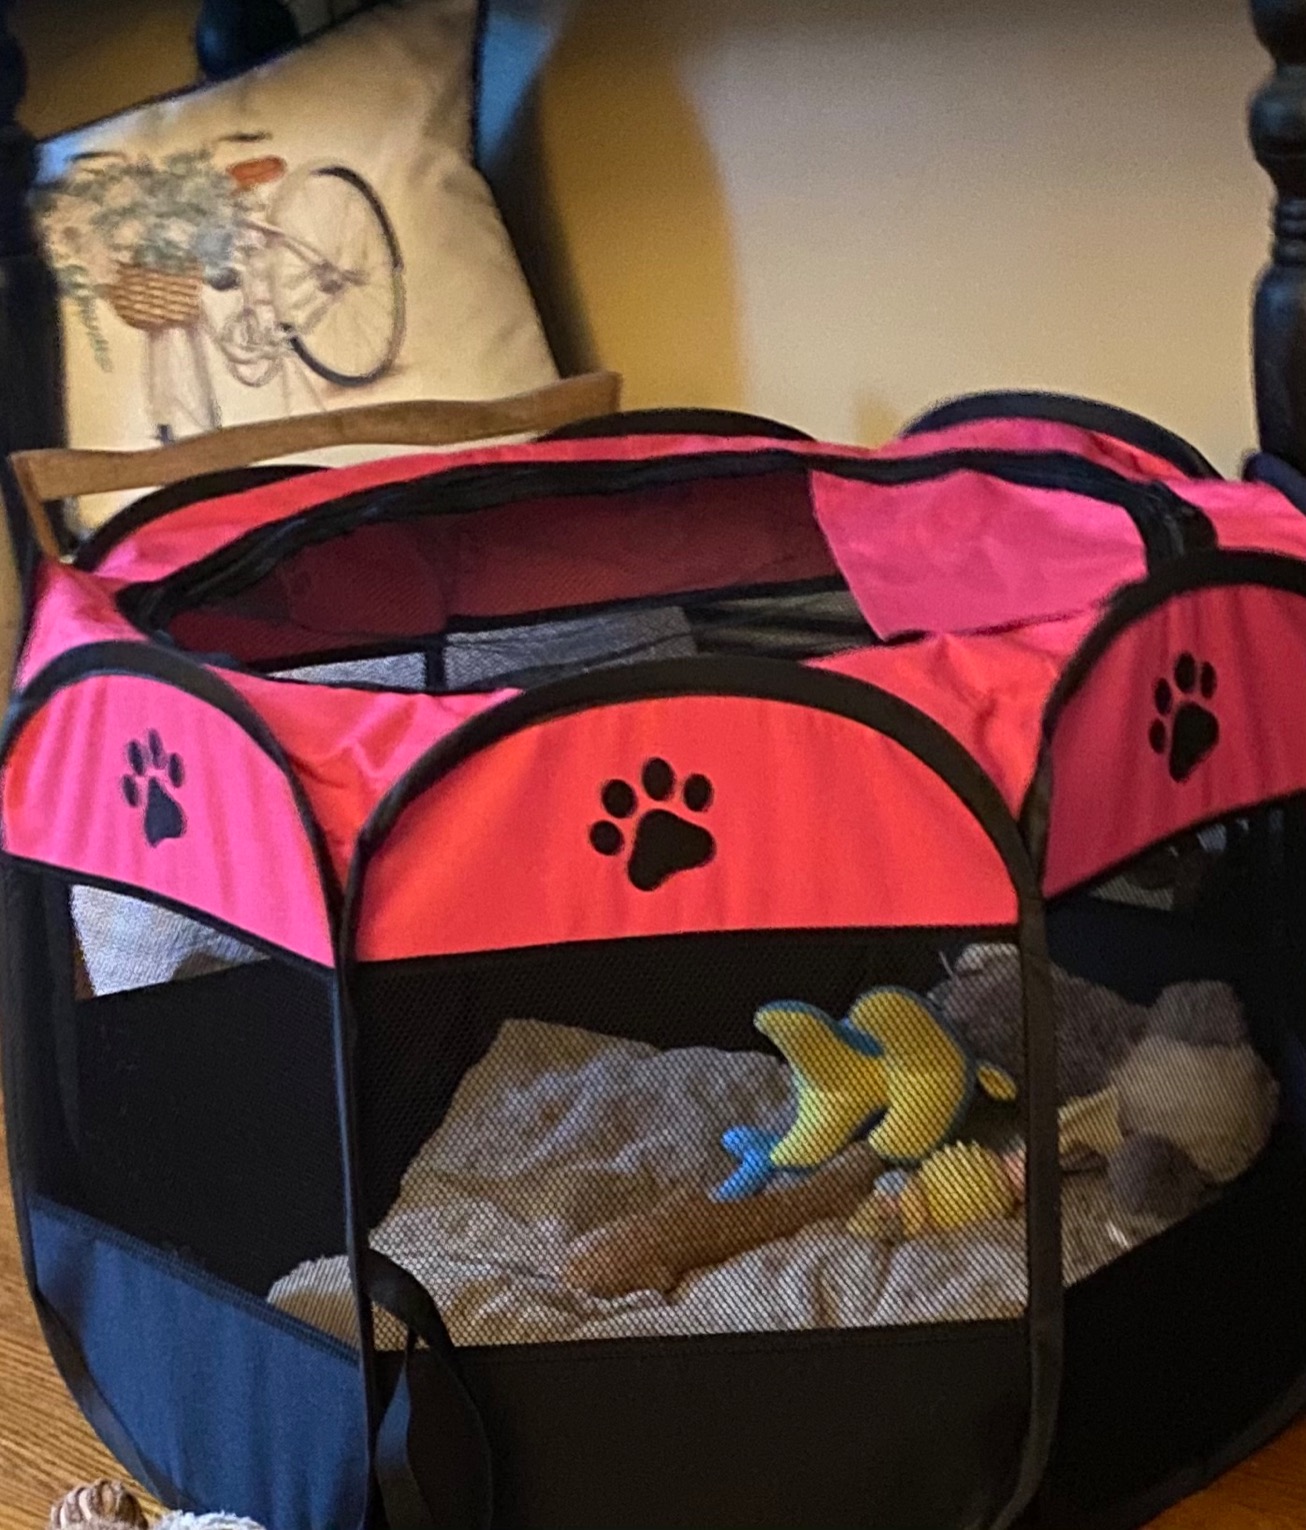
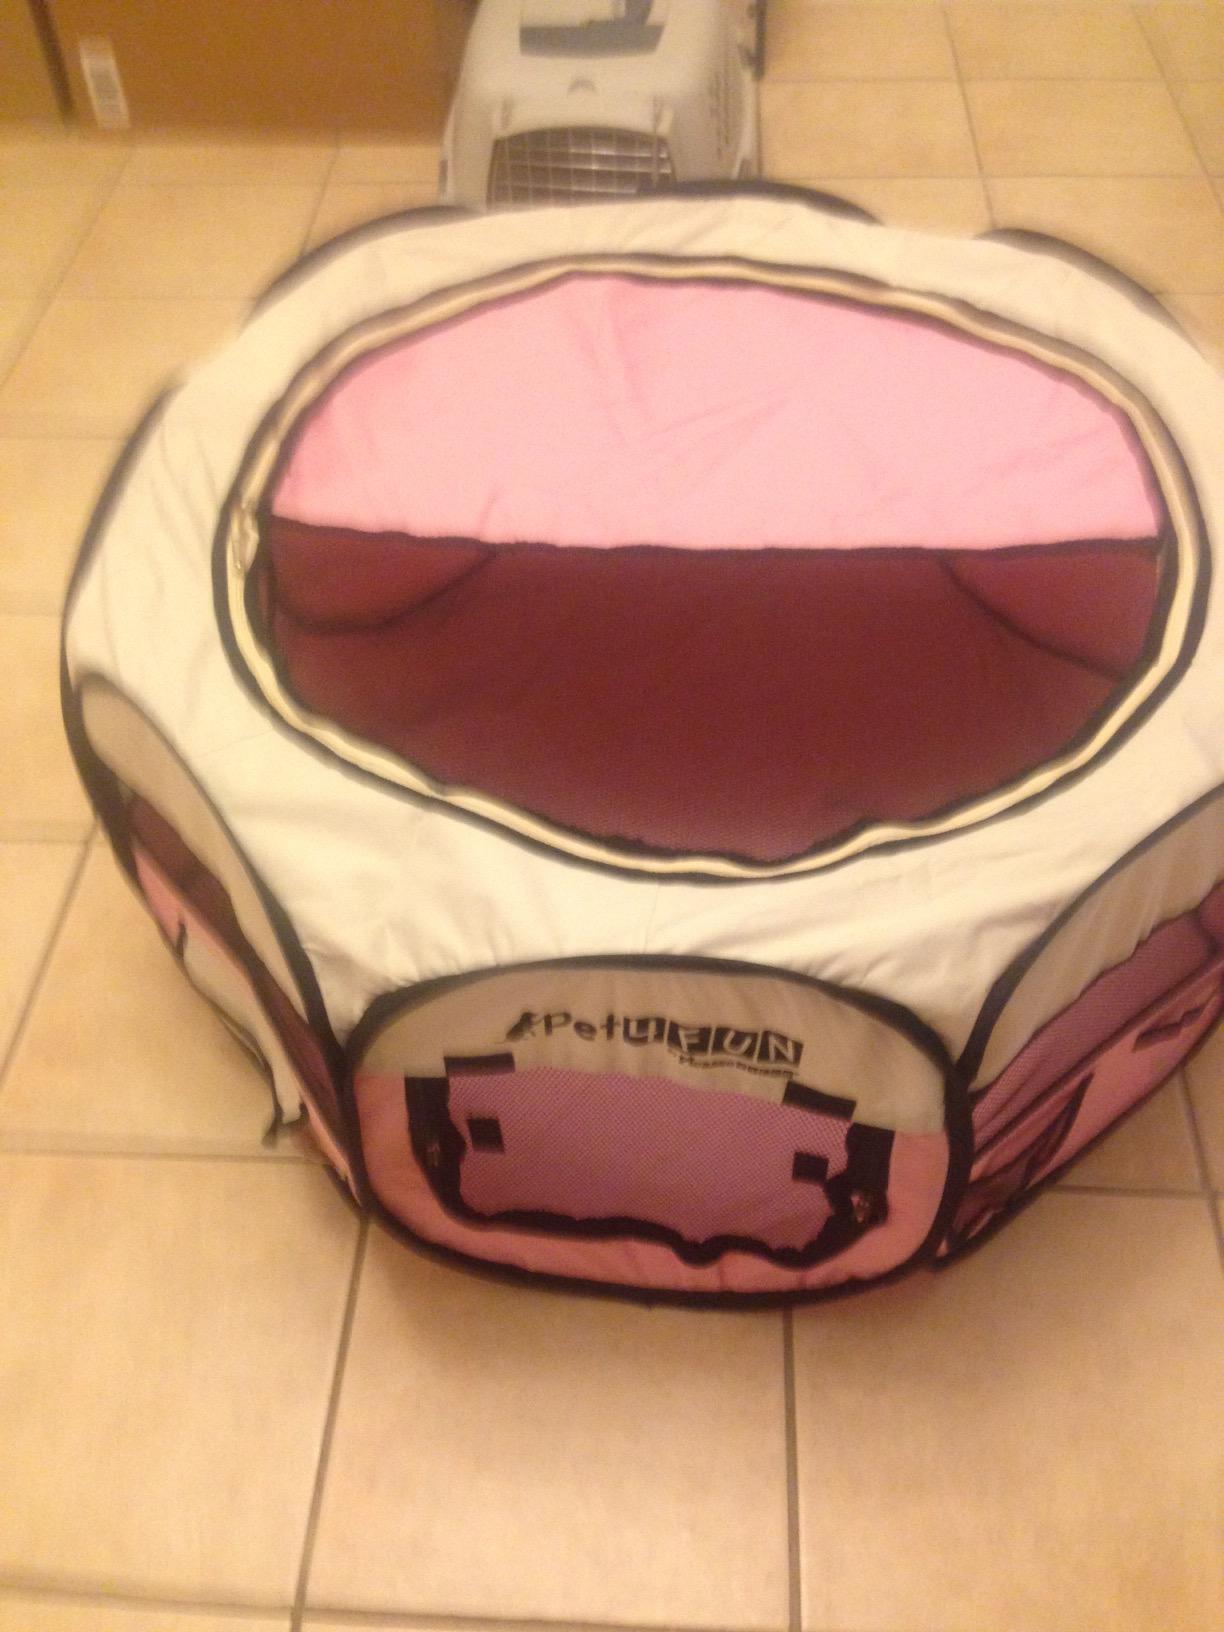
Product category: items_kennel
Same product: no